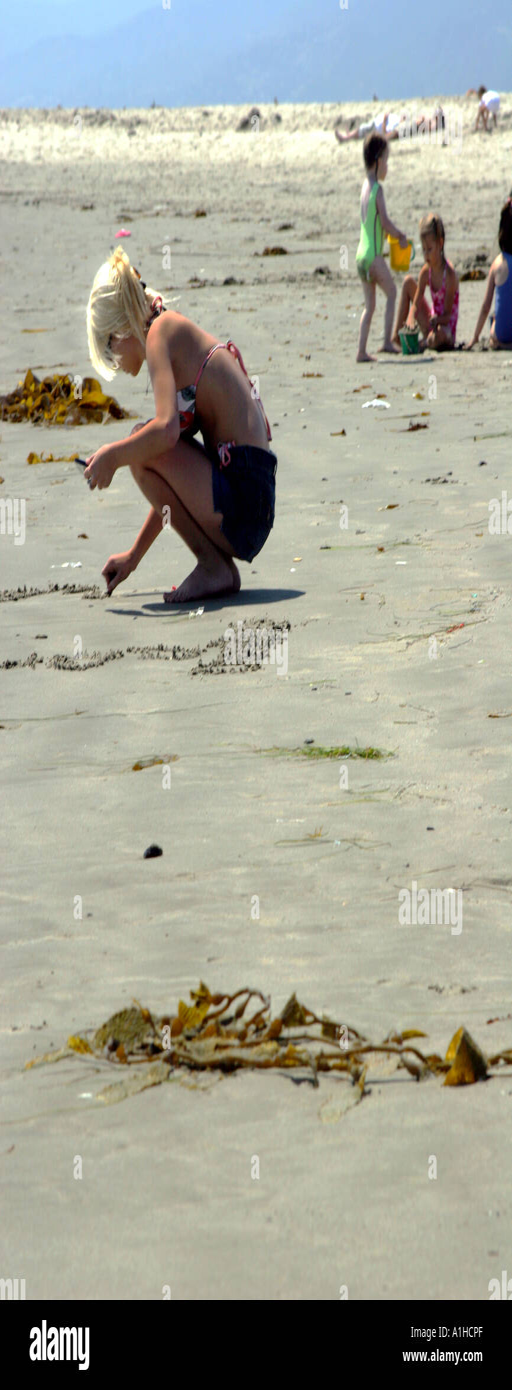
young lady drawing in the sand